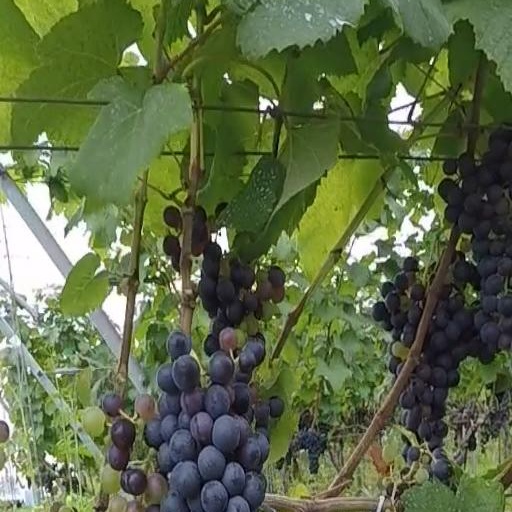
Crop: grape